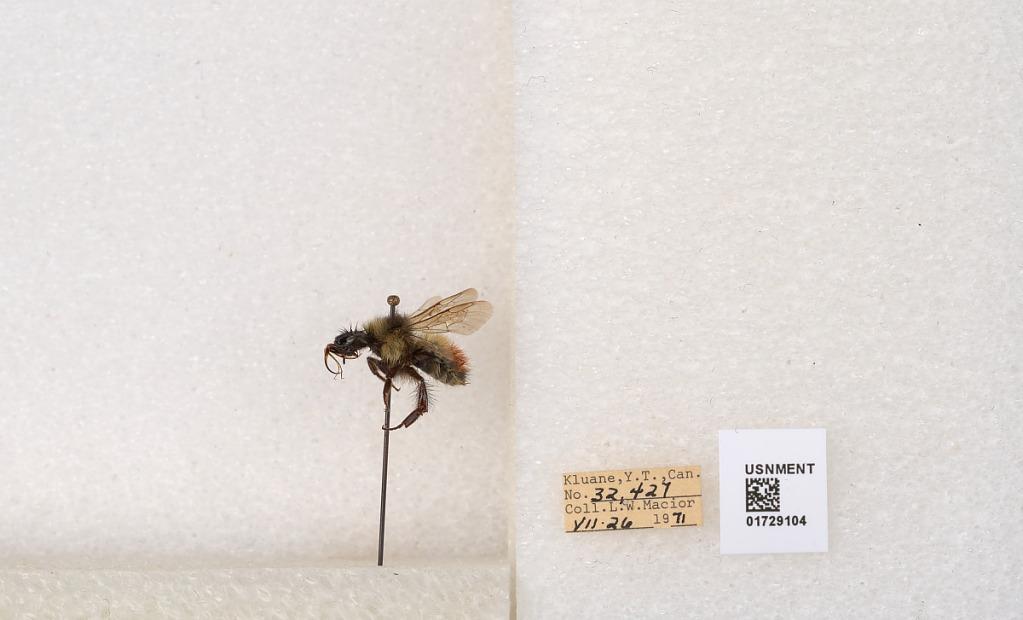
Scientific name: Bombus flavifrons Cresson
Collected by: L. Macior
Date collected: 1971-7-26
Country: Canada
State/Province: Yukon Territory
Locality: Kluane National Park and Reserve
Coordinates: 60.7493, -139.504